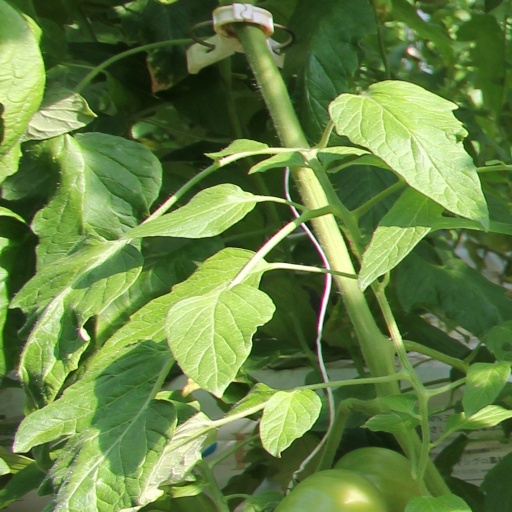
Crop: tomato